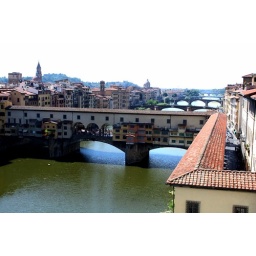
This is the view from the corner window of the central corridor in the Ufizzi Gallery.